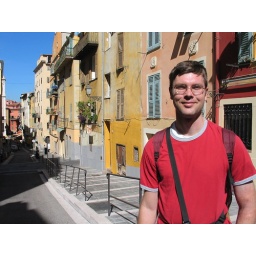
Shorel in the labarynthine streets of Vieux Nice. It was a beautiful day, perfectly framing the bright, colorful houses of the city.